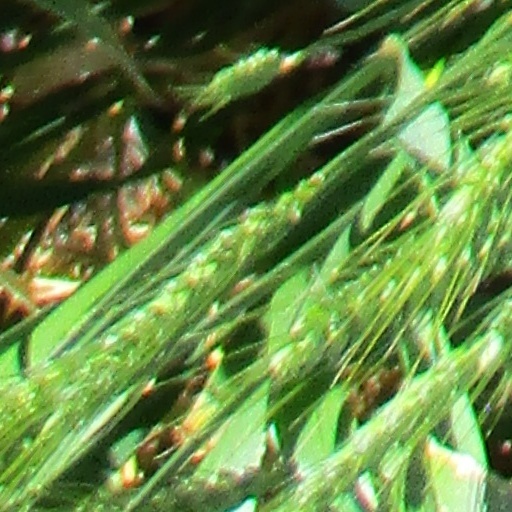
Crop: wheat